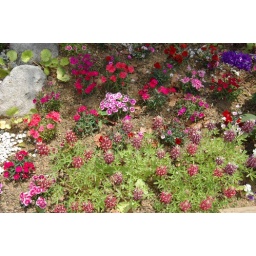
in a flower bed contest